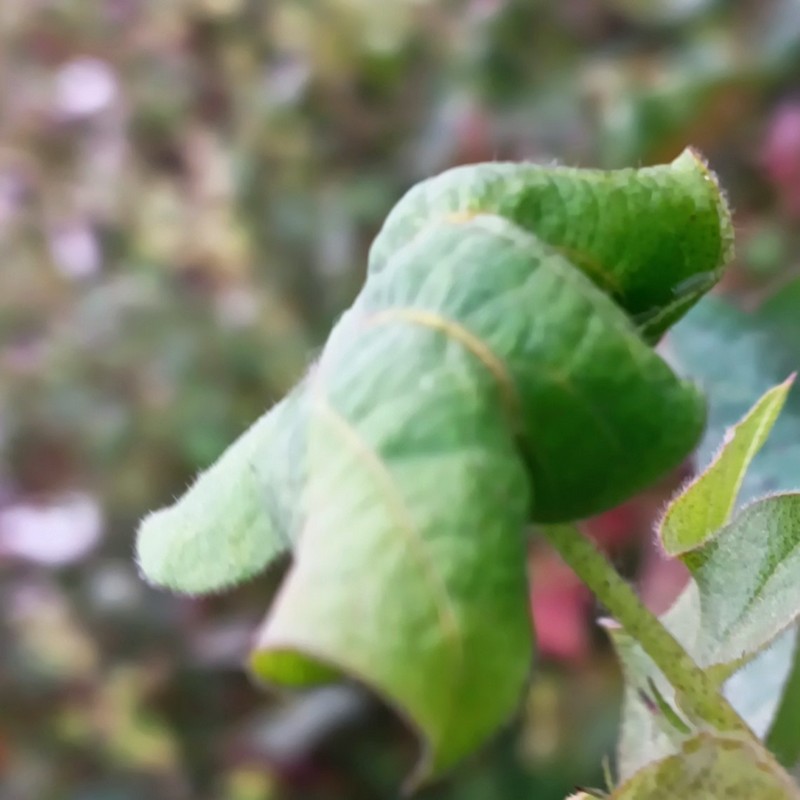
Label: Curl Virus